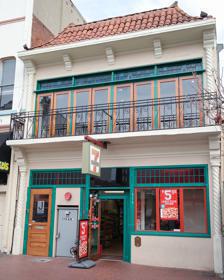
Building: Manila Cafe
Country: United States of America
Year built: 1930
Historic building in San Diego, California, U.S. Manila Cafe General information Address 515 5th Avenue Town or city San Diego , California , U.S. Coordinates 32°42′39″N 117°09′36″W / 32.710710°N 117.159878°W / 32.710710; -117.159878 The Manila Cafe is an historic structure located at 515 5th Avenue in San Diego 's Gaslamp Quarter , in the U.S. state of California . It was built in 1930, and has housed several restaurants since then, including but not limited to, the Mandarin Cafe (1931 to 1933), Owl Hotel, and Kid Jerome Billiard Hall (1940 to 1943). In 2014, a new tenant took over the building and made modifications to the exterior. However, the upper story and its distinctive roof remain intact. Several businesses currently occupy the space, including a 7-Eleven, Fident Capital, and Gbod Hospitality Group. Plaque for the building, 2016 See also List of Gaslamp Quarter historic buildings References